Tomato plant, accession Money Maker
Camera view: bottom (45 deg); turntable rotation: 90 degrees
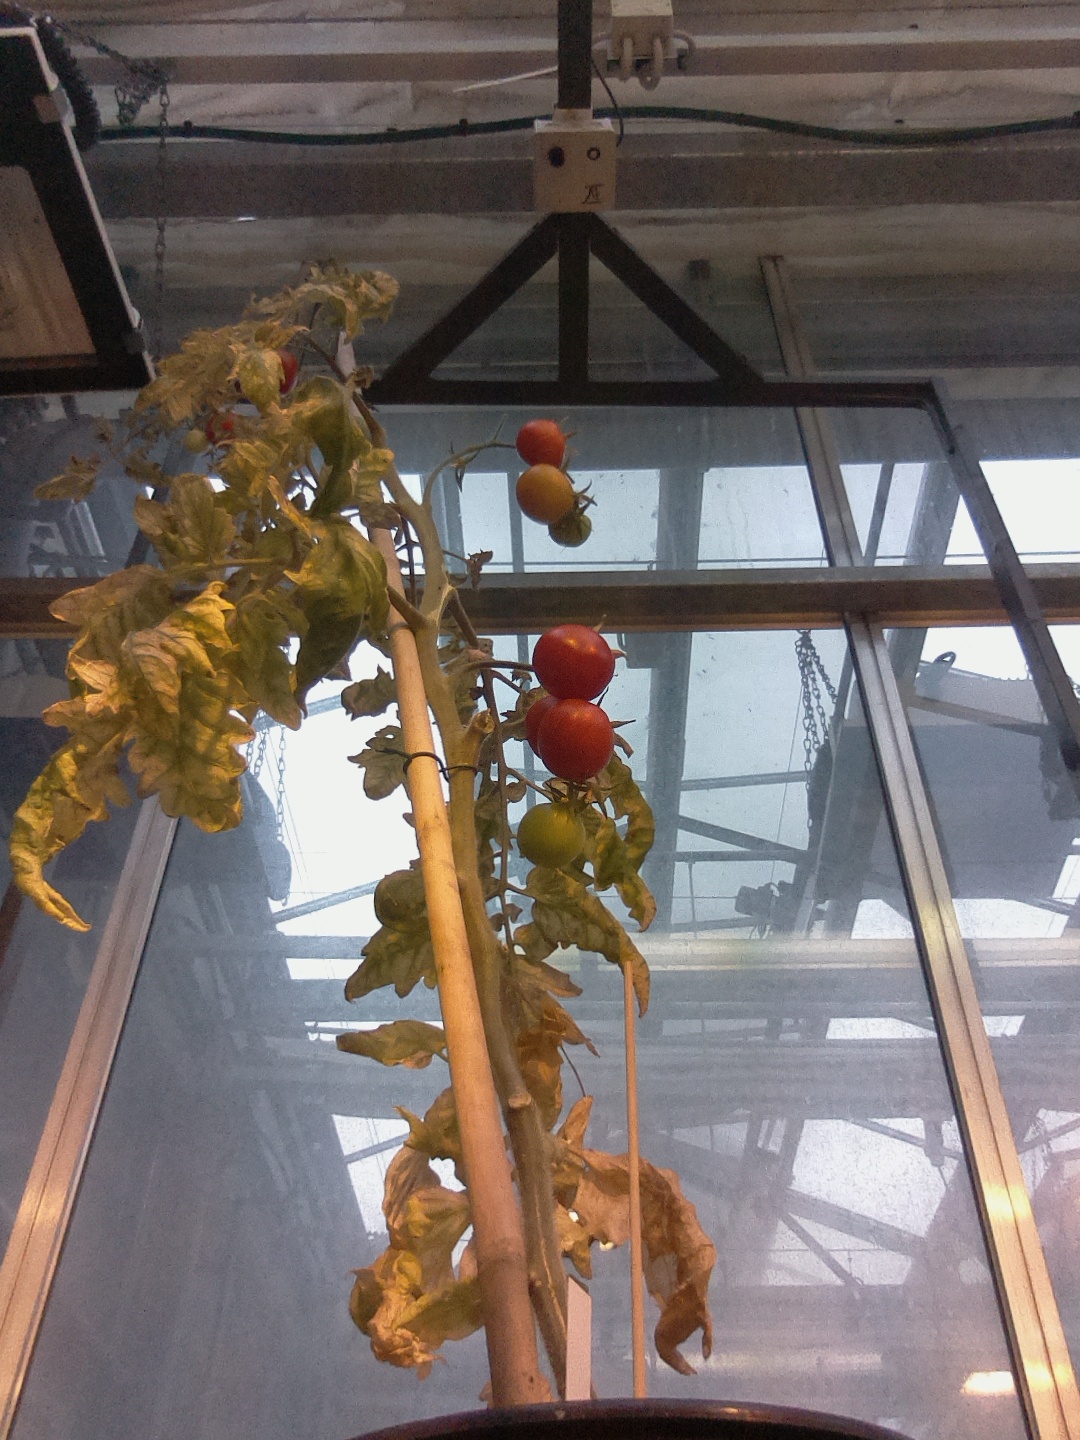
BBCH growth stage 89: 90%-100% of fruits show typical fully ripe color